2009 World Championships in Athletics – Men's 20 kilometres walk

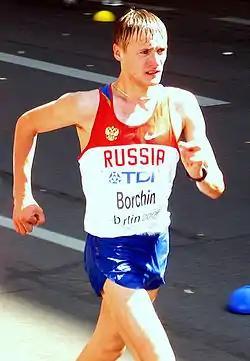
Valeriy Borchin won the competition but was later disqualified for doping

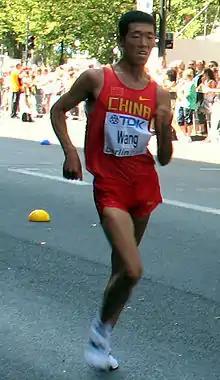
Wang Hao set a new personal best to take the silver (later upgraded to gold)

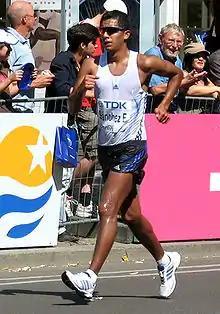
Eder Sánchez took the bronze (later upgraded to silver), his first World Championships medal

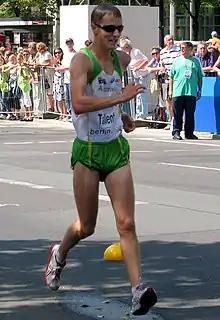
2008 Olympic medallist Jared Tallent only managed fifth place

Key: DNF = Did not finish, DQ = Disqualified, NR = National record, PB = Personal best, SB = Seasonal best